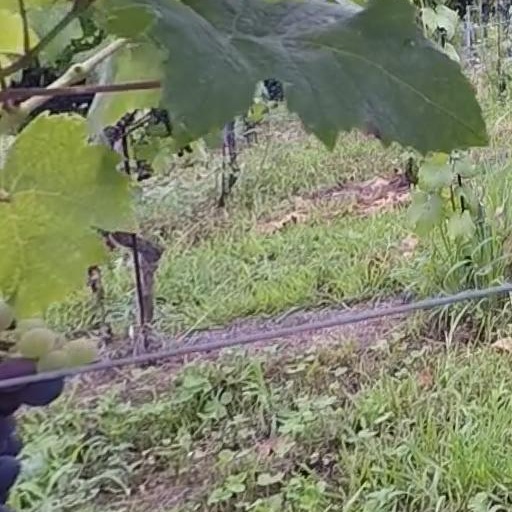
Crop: grape